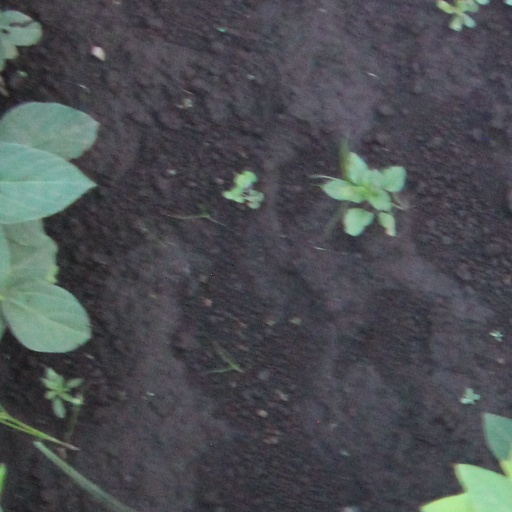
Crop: soybean